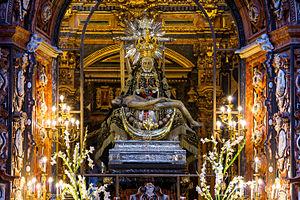
Statue de ""Nuestra Señora de las Angustias"", (Notre-Dame des Angoisses), Saint Patronne de la ville, dans la basilique du même nom, Grenade, Espagne.